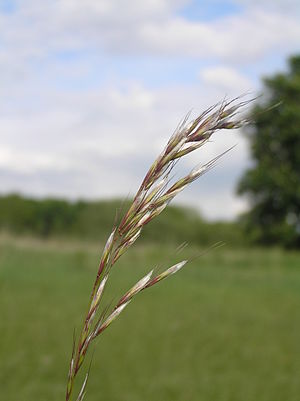
Eng-havre
Enghavre, også skrevet Eng-Havre, er et 30-60 cm højt græs, der vokser på bakker, skrænter og overdrev.